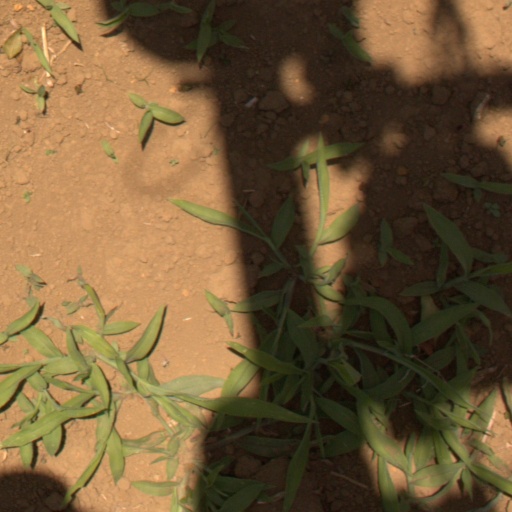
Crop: Jerusalem artichoke